Lajatico

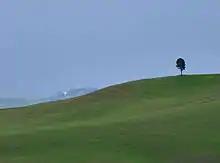
Rolling farmland outside Lajatico

In 1202, Lajatico and part of Volterra came under the influence of Pisa until 1284, when Pisa was defeated by Genova in the Battle of Meloria. At the end of the hostilities, Lajatico came back to the Bishop of Volterra, who brought it, together with Orciatico, Pietracassia and other castles, under the jurisdiction of the city of Florence, which held it until the peace of Fucecchio, in 1293. Aside from 1362, when Florence occupied Lajatico for a short time, and kept it under the jurisdiction of Pisa until 1406, when Pietro Gaetani, a Pisan noble who decided to sell out his native land, and gave the castles of Lajatico, Orciatico and Pietracassia to the Florentines. In 1434, the Florentines demolished not only the walls of the town, but also the wall and towers of the surrounding villages, to punish their inhabitants for their submission to Niccolò Piccinino, condottiero under the Visconti of Milan. In 1664, the same castles with their territories were ceded as a marquisate to the Corsini until 1776, when Lajatico annexed the municipality of Orciatico. In 1869, it also annexed part of the territories belonging to the municipalities of Montecatini and Volterra.